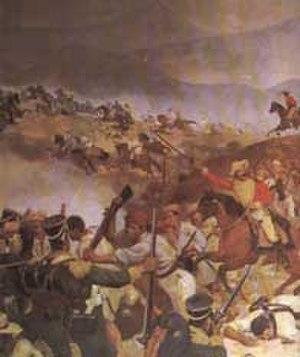
On appelle Guerre à mort la période historique de la Guerre d'indépendance du Venezuela comprise entre 1812 et 1820. Elle débute à la chute de la Première République du Venezuela après la victoire de Domingo Monteverde, et se conclut par la signature du Traité de régularisation de la Guerre entre Simón Bolívar et Pablo Morillo.
5 février, royaume du Cayor: départ d’une expédition d'Adrien Partarrieu au Sénégal. Elle atteint le Boundou où le major Gray la rejoint mais doit rebrousser chemin sans atteindre Ségou. Le jeune René Caillié l’accompagne.
La guerre d'indépendance de la Colombie est un conflit qui s'est déroulé pendant le premier quart du XIXᵉ siècle pour la libération du territoire de l'actuelle Colombie, alors connu sous le nom de Nouvelle-Grenade. Elle fait partie des guerres d'indépendance hispano-américaines, série de combats déclenchés à la suite de l'invasion française de l'Espagne en 1808, qui constitue elle-même l'un des épisodes des guerres napoléoniennes en Europe.
Simón José Antonio de la Santísima Trinidad Bolívar y Palacios, plus connu sous le nom de Simón Bolívar /siˈmon boˈliβaɾ/ et surnommé El Libertador, né le 24 juillet 1783 à Caracas au Venezuela, et mort le 17 décembre 1830 à Santa Marta en Colombie, fut un général et homme d'État vénézuélien.